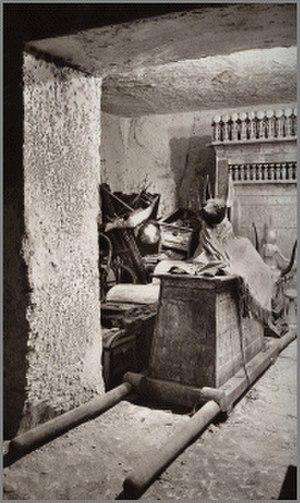
Le sanctuaire d'Anubis fait partie des objets funéraires de l'ancien pharaon égyptien Toutânkhamon. Sa tombe a été découverte presque intacte le 4 novembre 1922 dans la vallée des rois à l'ouest de Thèbes par Howard Carter. Aujourd'hui l'objet, avec le numéro de découverte 261, est exposé au Musée égyptien du Caire, avec le numéro d'inventaire JE 61444.